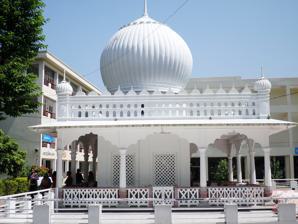
Building: Mausoleum of Lalon Shah
Country: Bangladesh
Year built: 1963
Mausoleum in Kushtia, Bangladesh Mausoleum of Lalon Shah লালন শাহের মাজার 23°53′45″N 89°09′08″E / 23.8957877°N 89.1520984°E / 23.8957877; 89.1520984 Location Cheuriya , Kumarkhali Upazila , Kushtia District , Bangladesh Type Mausoleum Material Concrete Opening date 1963 Dedicated to Lalon Shah Mausoleum of Lalon Shah or Lalon Akhara is the burial place of Baul Emperor Lalon , and a shrine built around this grave. The shrine is located in the village of Cheuriya in Kumarkhali Upazila of Kushtia District . Lalon Shah's shrine was not built in a day, after Lalon's death in 1890, his devotees started flocking here, the shrine originated from the large number of pilgrims. His present shrine was built there in 1963 and inaugurated by the then governor of East Pakistan , Abdul Monem Khan . Today, the shrine is visited by many visitors from different countries. Location Lalon's shrine is located in Kumarkhali Upazila of Kushtia District , situated in Khulna Division of Bangladesh . The shrine is originally located in the Cheuriya village of the Upazila. This shrine is located near Kushtia city. History The abode of the spiritual saint Lalon was in the village of Cheuriya. He died on Friday, October 17, 1890. He used to initiate locals and devotees in this Cheuriya. He used to organize festivals here every year during winter. Thousands of devotees flock to this festival, where they discuss Baul songs and physiology. Even after his death, devotees throng here every year for this talk. This is how an arena is created here. His beloved devotees are also buried here. This is how the popularity of this place has increased day by day. His present shrine was built there in 1963. In 2004, the academy building with a modern auditorium was constructed there. The mausoleum complex has a museum dedicated to Lalon. Observance Lalon Fair is held in here twice every year. Once during Dol Purnima festival and again on 1st of Kartik (16th of October). This fair is organized at Lalon Akhara. Lalon Fair attracts his disciples from all over the country. Also many visitors from the country and abroad also arrive. Baul song festival is held here throughout the night. The shrine is decorated with colors on this occasion. However, there are criticisms that this fair has a ganja session, devotees come here and consume ganja. References